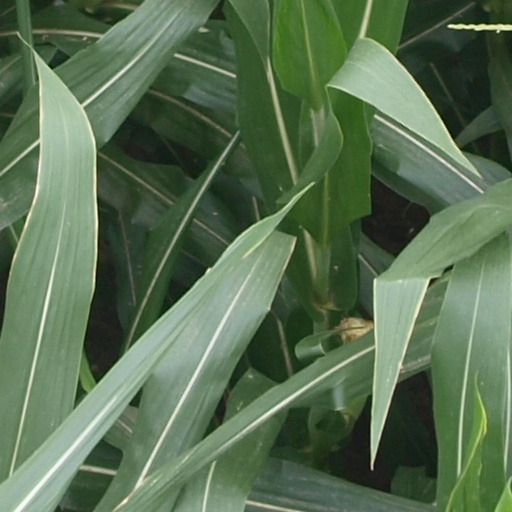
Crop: maize; corn